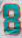
Number: 8